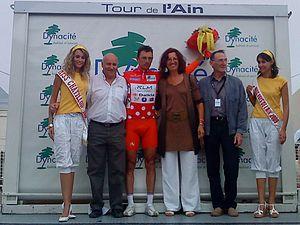
Classement final du Tour de l'Ain 2010
Benoît Daeninck, né le 27 décembre 1981 à Provins, est un coureur cycliste français. S'il n'a couru que deux ans au sein d'une équipe professionnelle, il est considéré comme un des meilleurs amateurs du peloton français des années 2000. Il compte onze titres de champion de France de cyclisme sur piste à son palmarès chez les seniors ainsi que de nombreuses victoires acquises sur la route.
La 22ᵉ édition de la course cycliste Tour de l'Ain a eu lieu du 10 au 14 août 2010. La course compte au classement de l'UCI Europe Tour 2010.